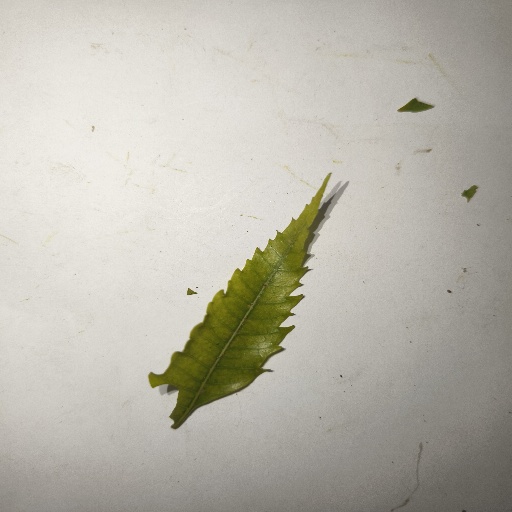
Species: Neem
Leaf condition: Yellow Leaf